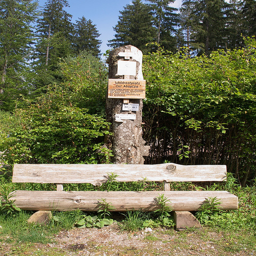
A bench made of logs with a sign behind it.
A wooden bench in front of signs and various trees.
A bench made of logs and set on a trail.
A wooden bench in a park with a wooden sign above the bench.
A tall tree log sitting next to a wooden bench.